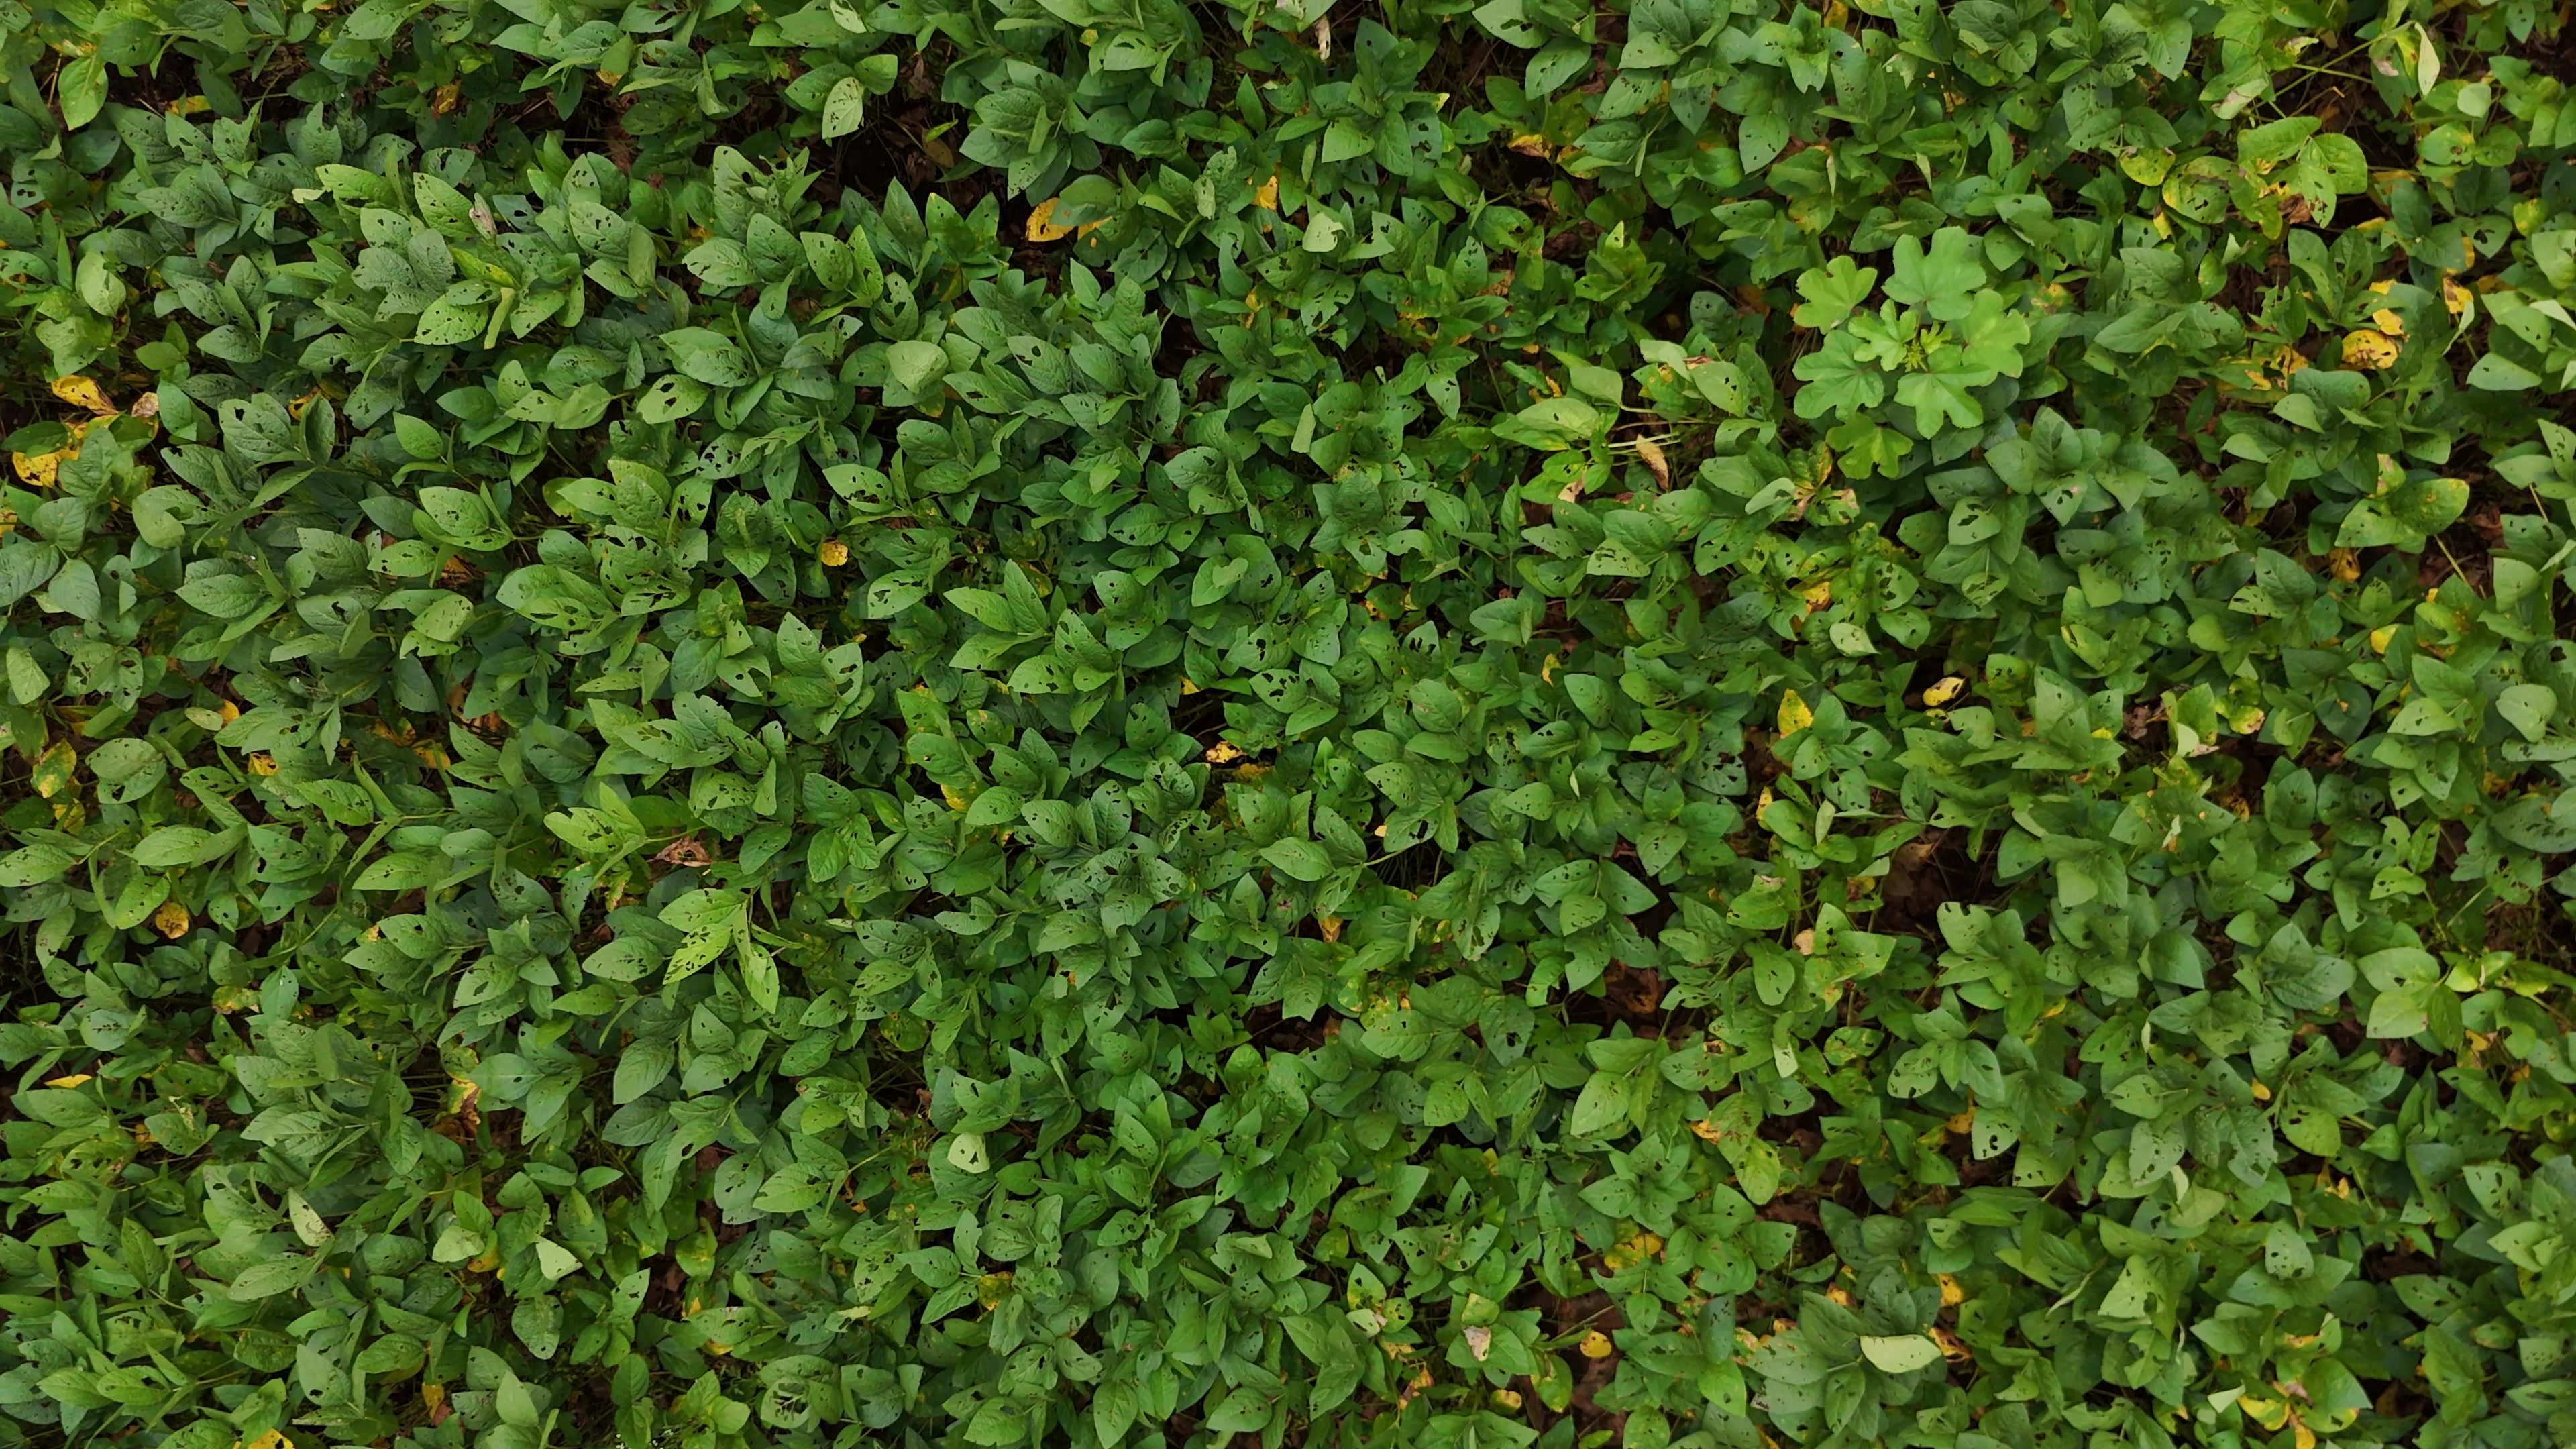
Label: Rust